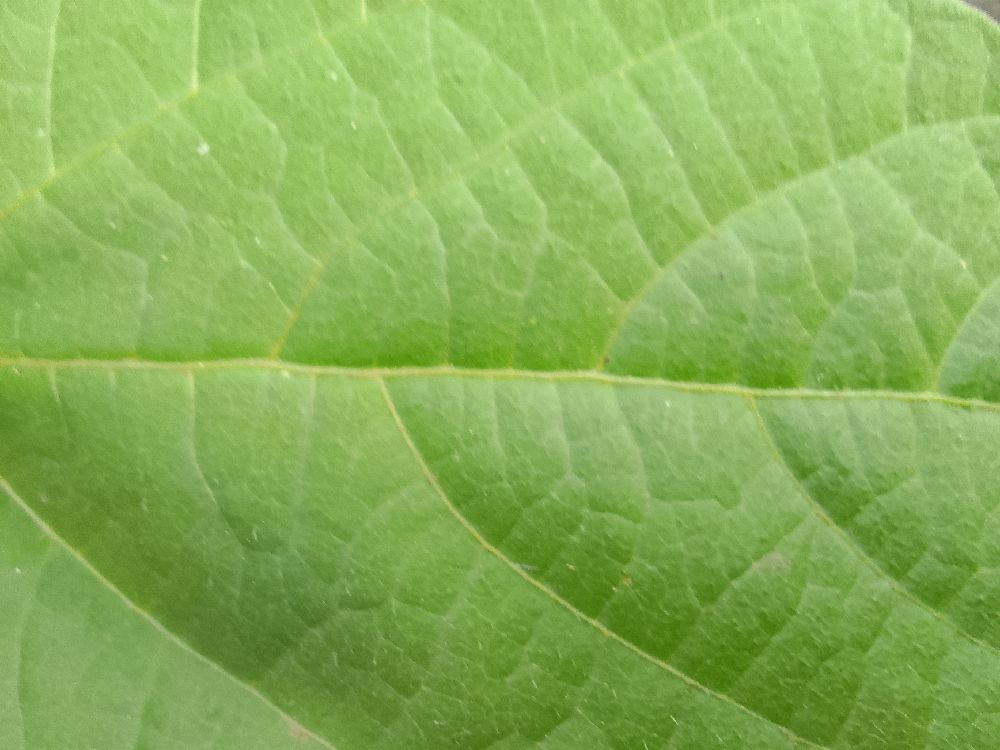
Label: healthy